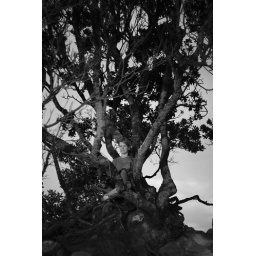
A girl sitting in a tree watching the sun go down. Black and White. Tauranga, New Zealand